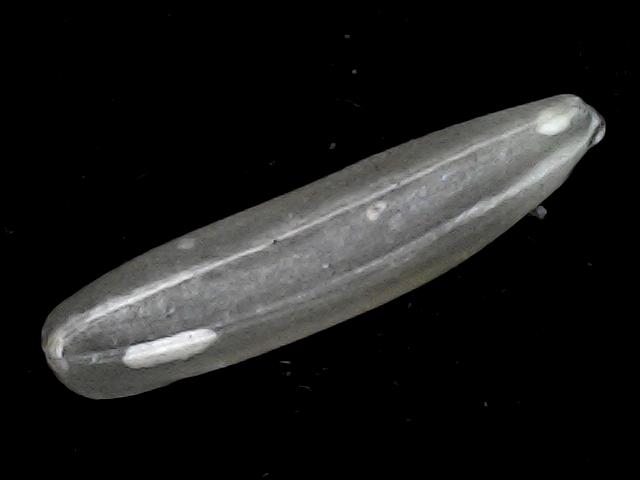
Rice variety: BD57